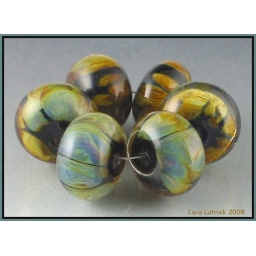
Double Helis Khaos glass under clear